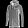
Label: Pullover